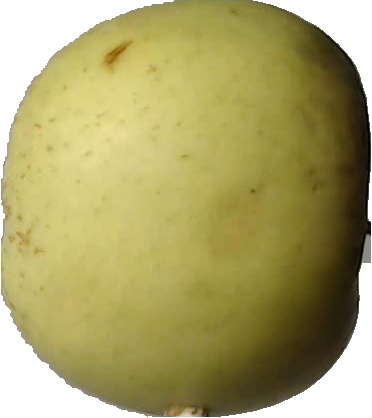
Label: apple_golden_3